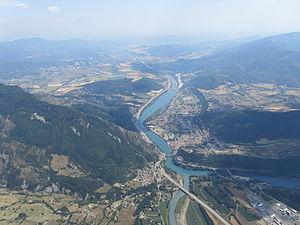
Vue aérienne de Sisteron, prise en direction du sud. Au premier plan, le confluent du Buech (à droite) avec la Durance.
Sisteron est une commune française, située dans le département des Alpes-de-Haute-Provence en région Provence-Alpes-Côte d'Azur.